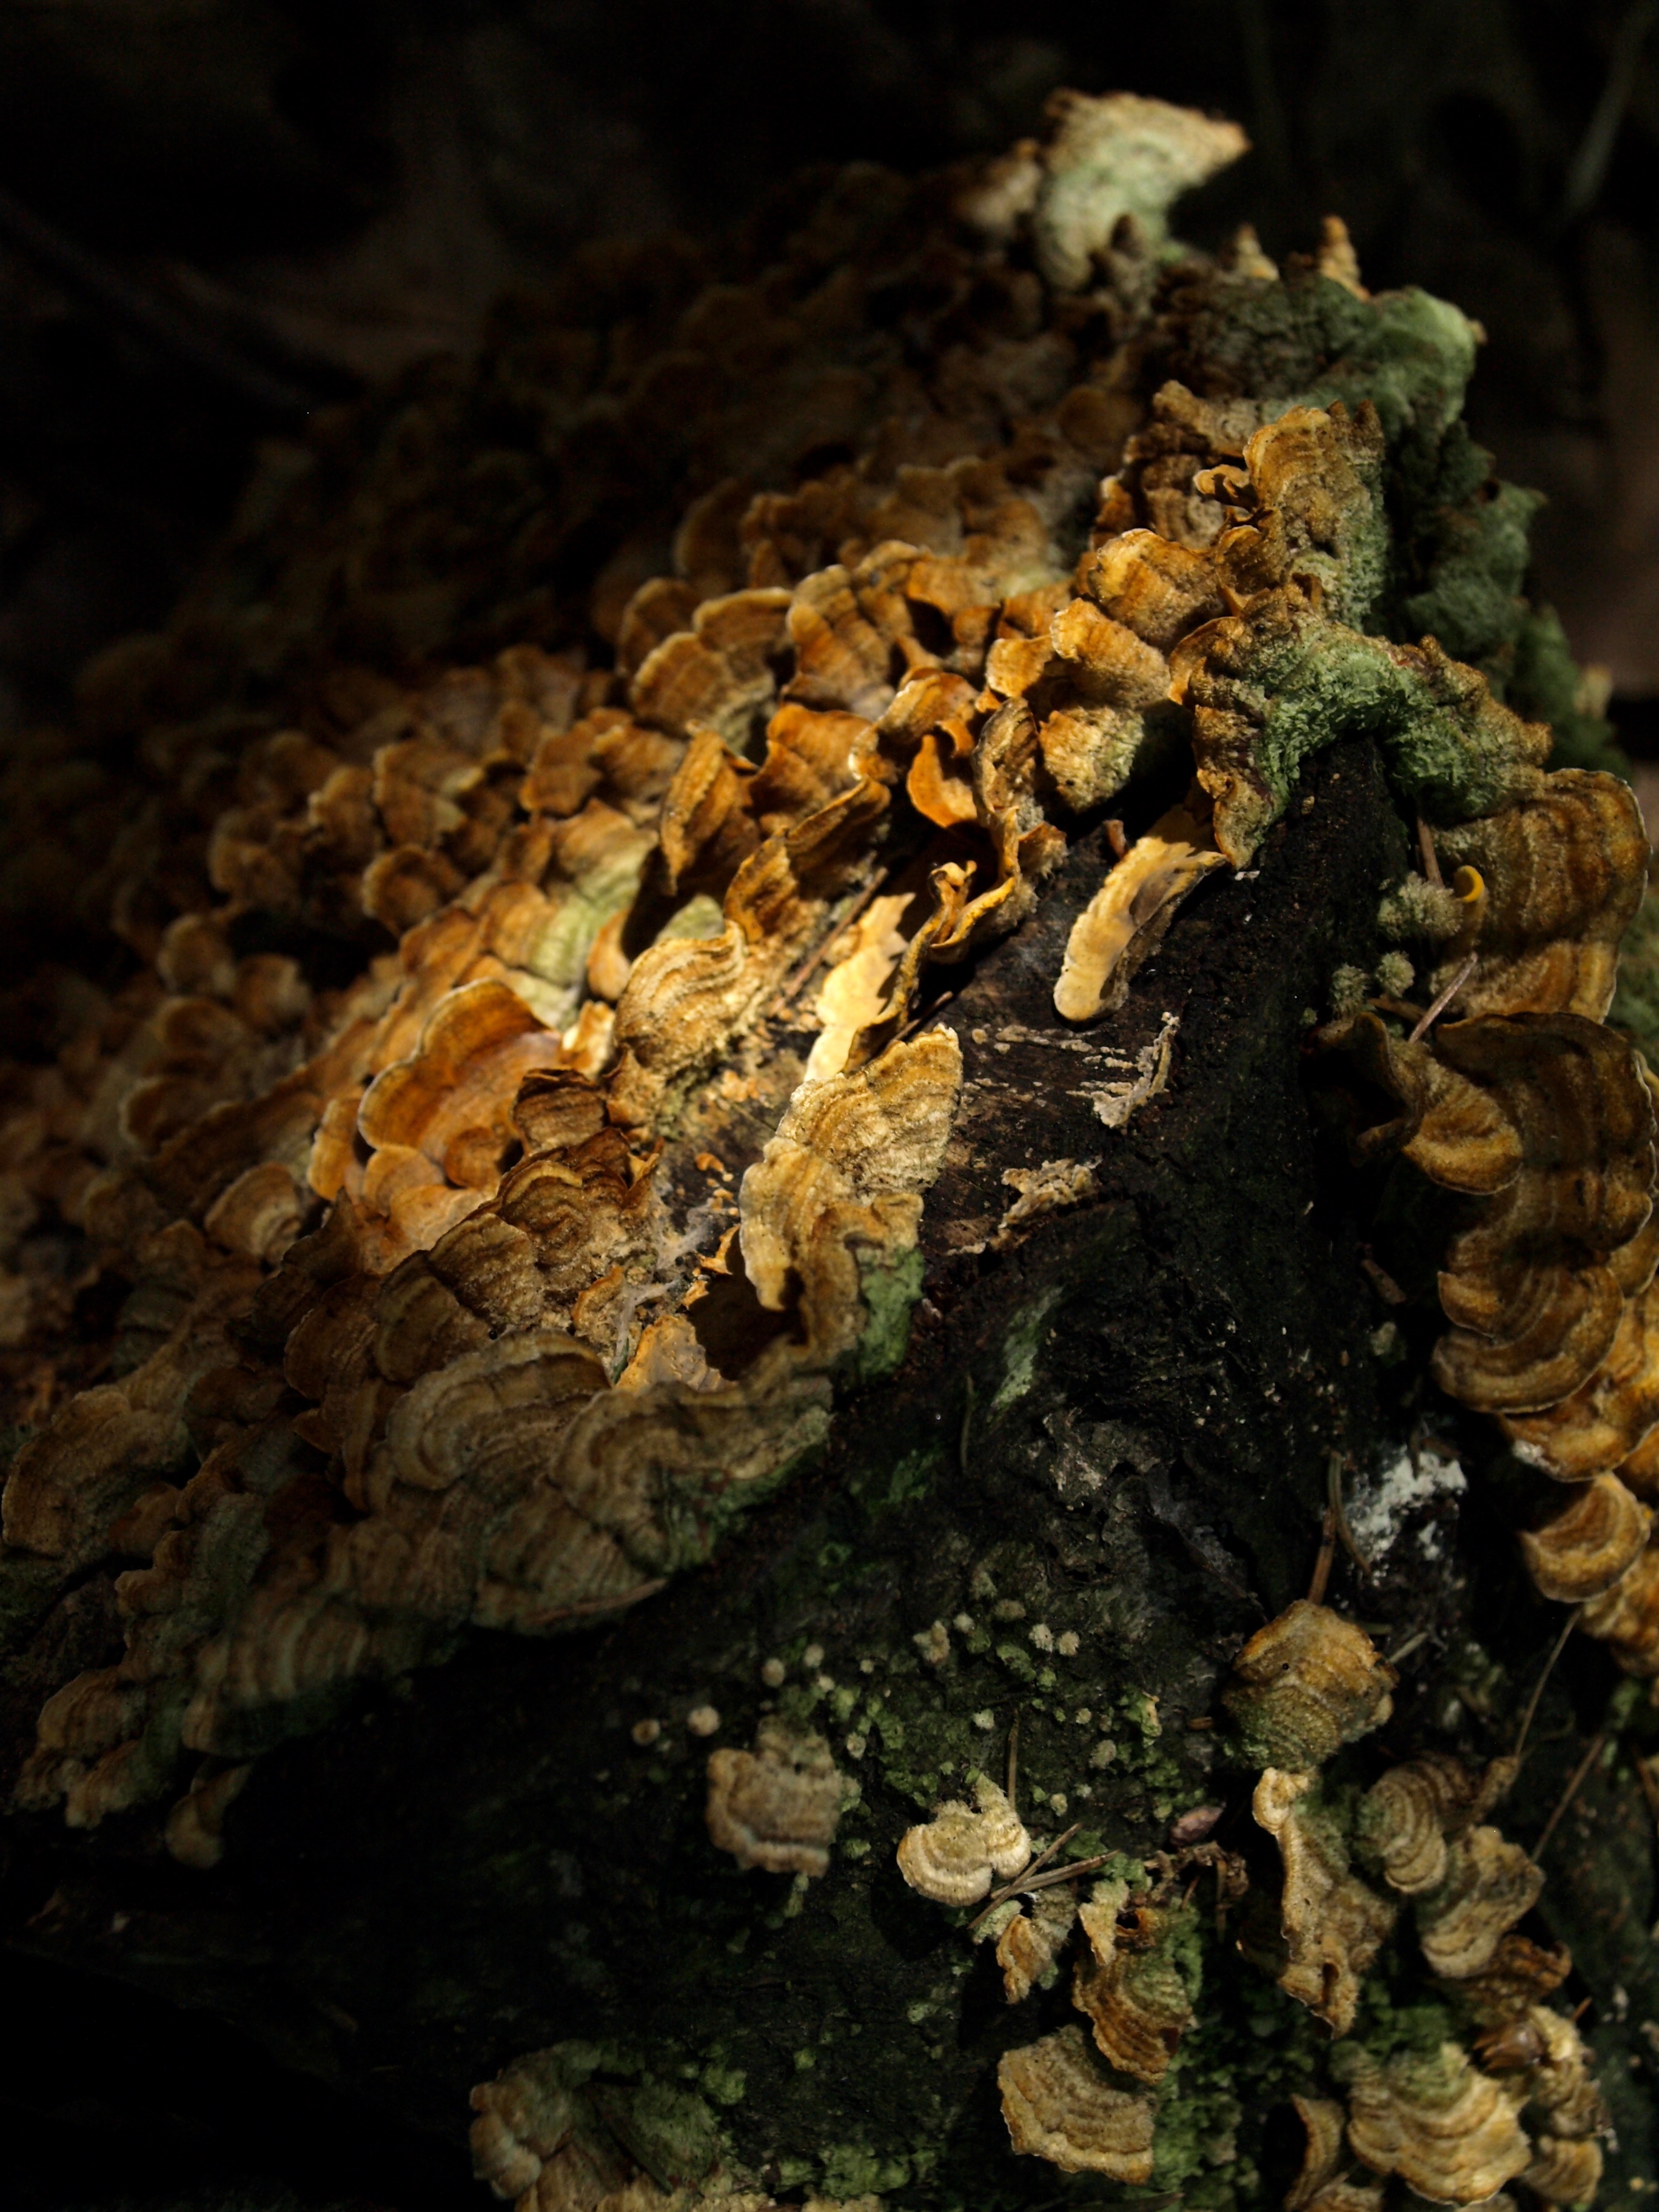
tree, nature, forest, rock, plant, leaf, flower, autumn, soil, flora, macro photography, woody plant